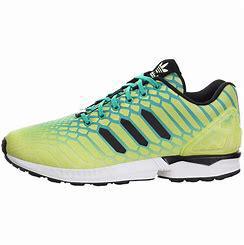
Brand: Adidas
Model: ZX Flux